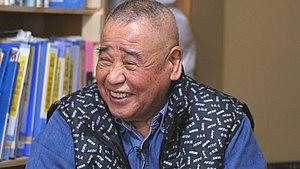
Yasuo Kobayashi